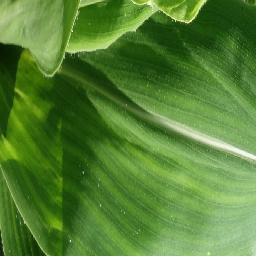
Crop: corn
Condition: (maize)_healthy